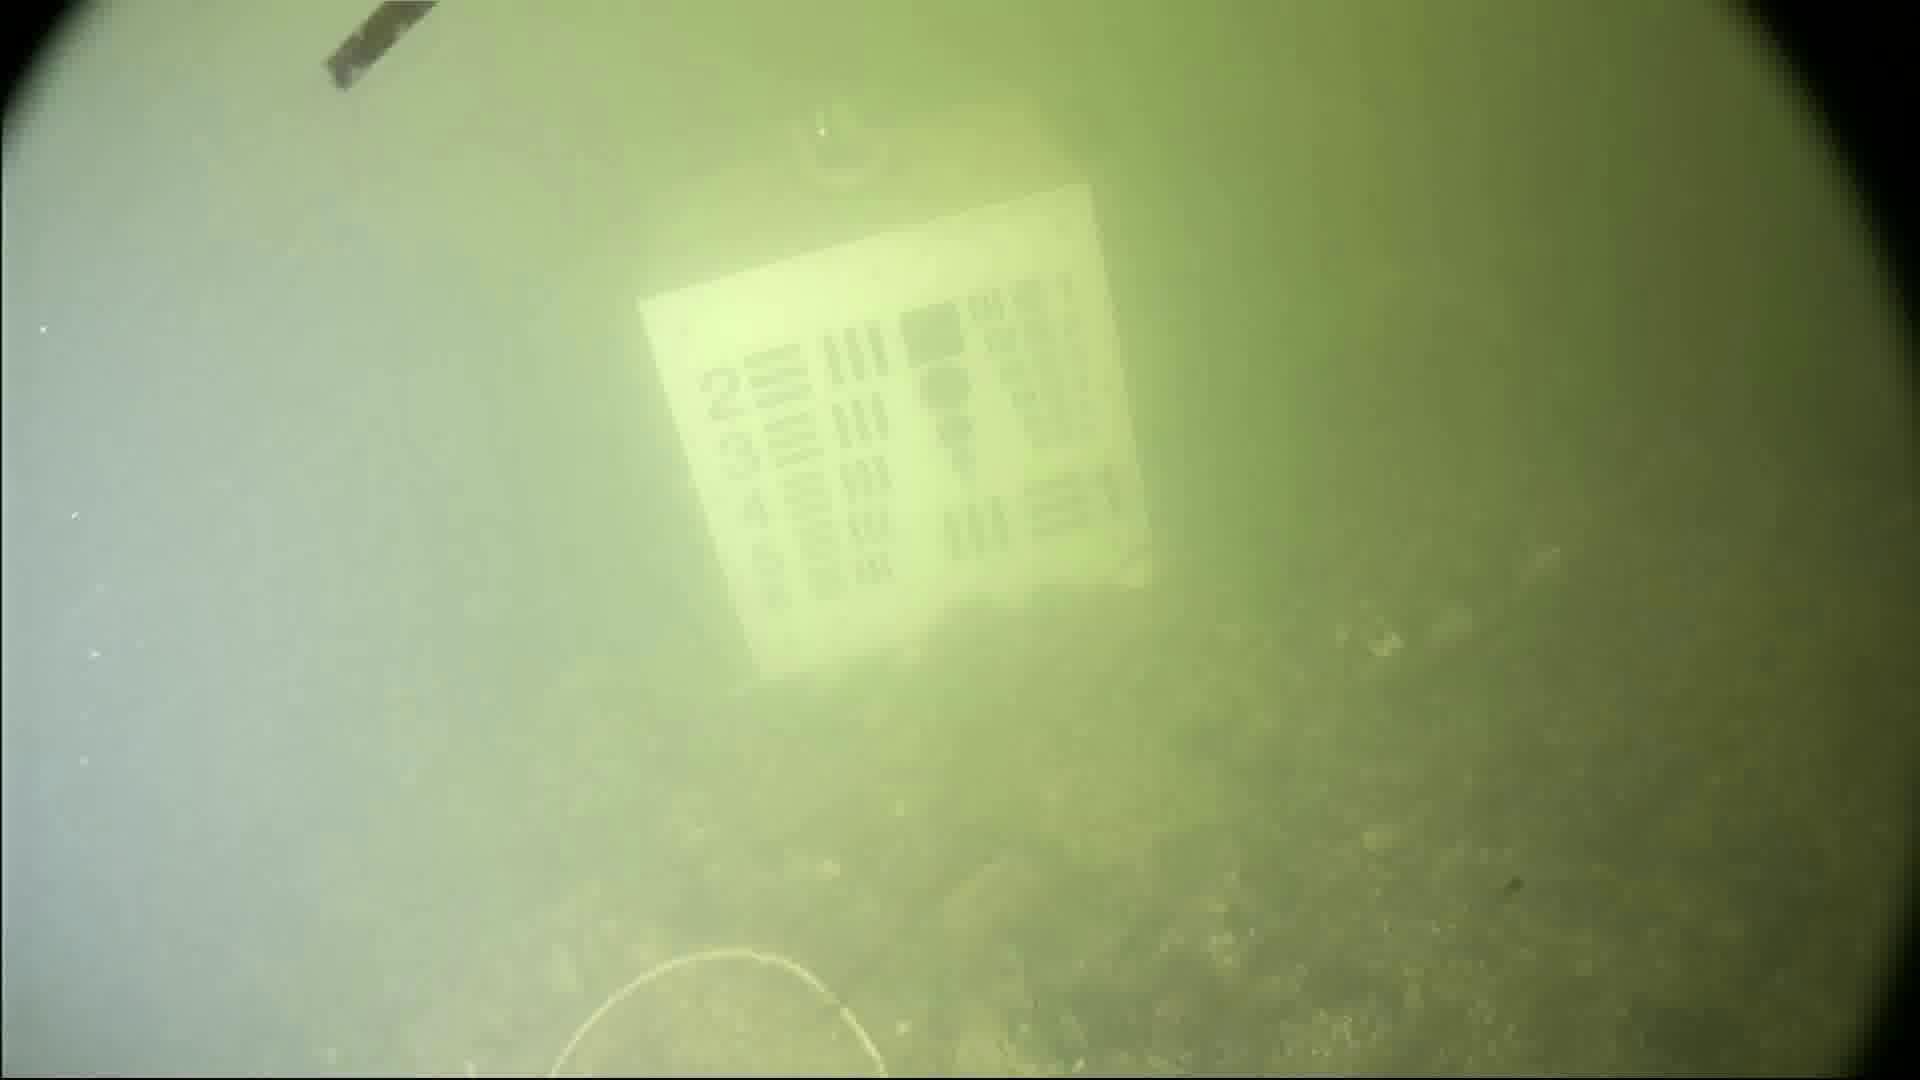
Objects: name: crab